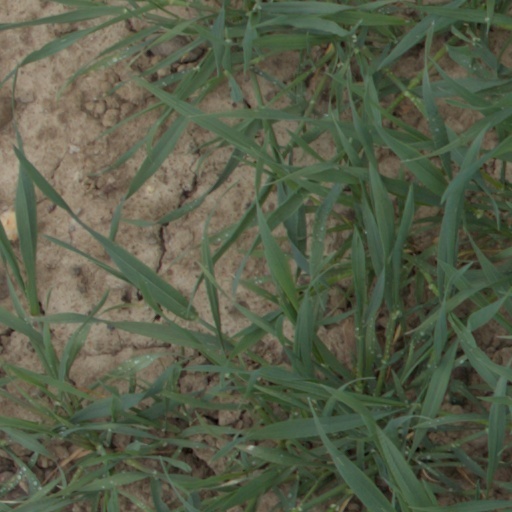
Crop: wheat